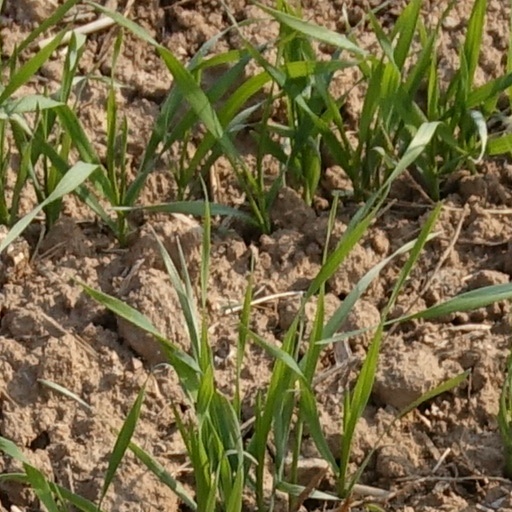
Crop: wheat